Other World Computing

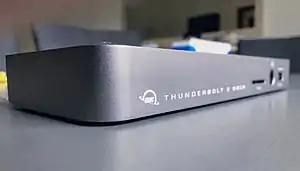

Other World Computing (OWC), founded in 1988, is an American computer hardware and software company, with an online store for upgrading Mac, Windows and accessories.